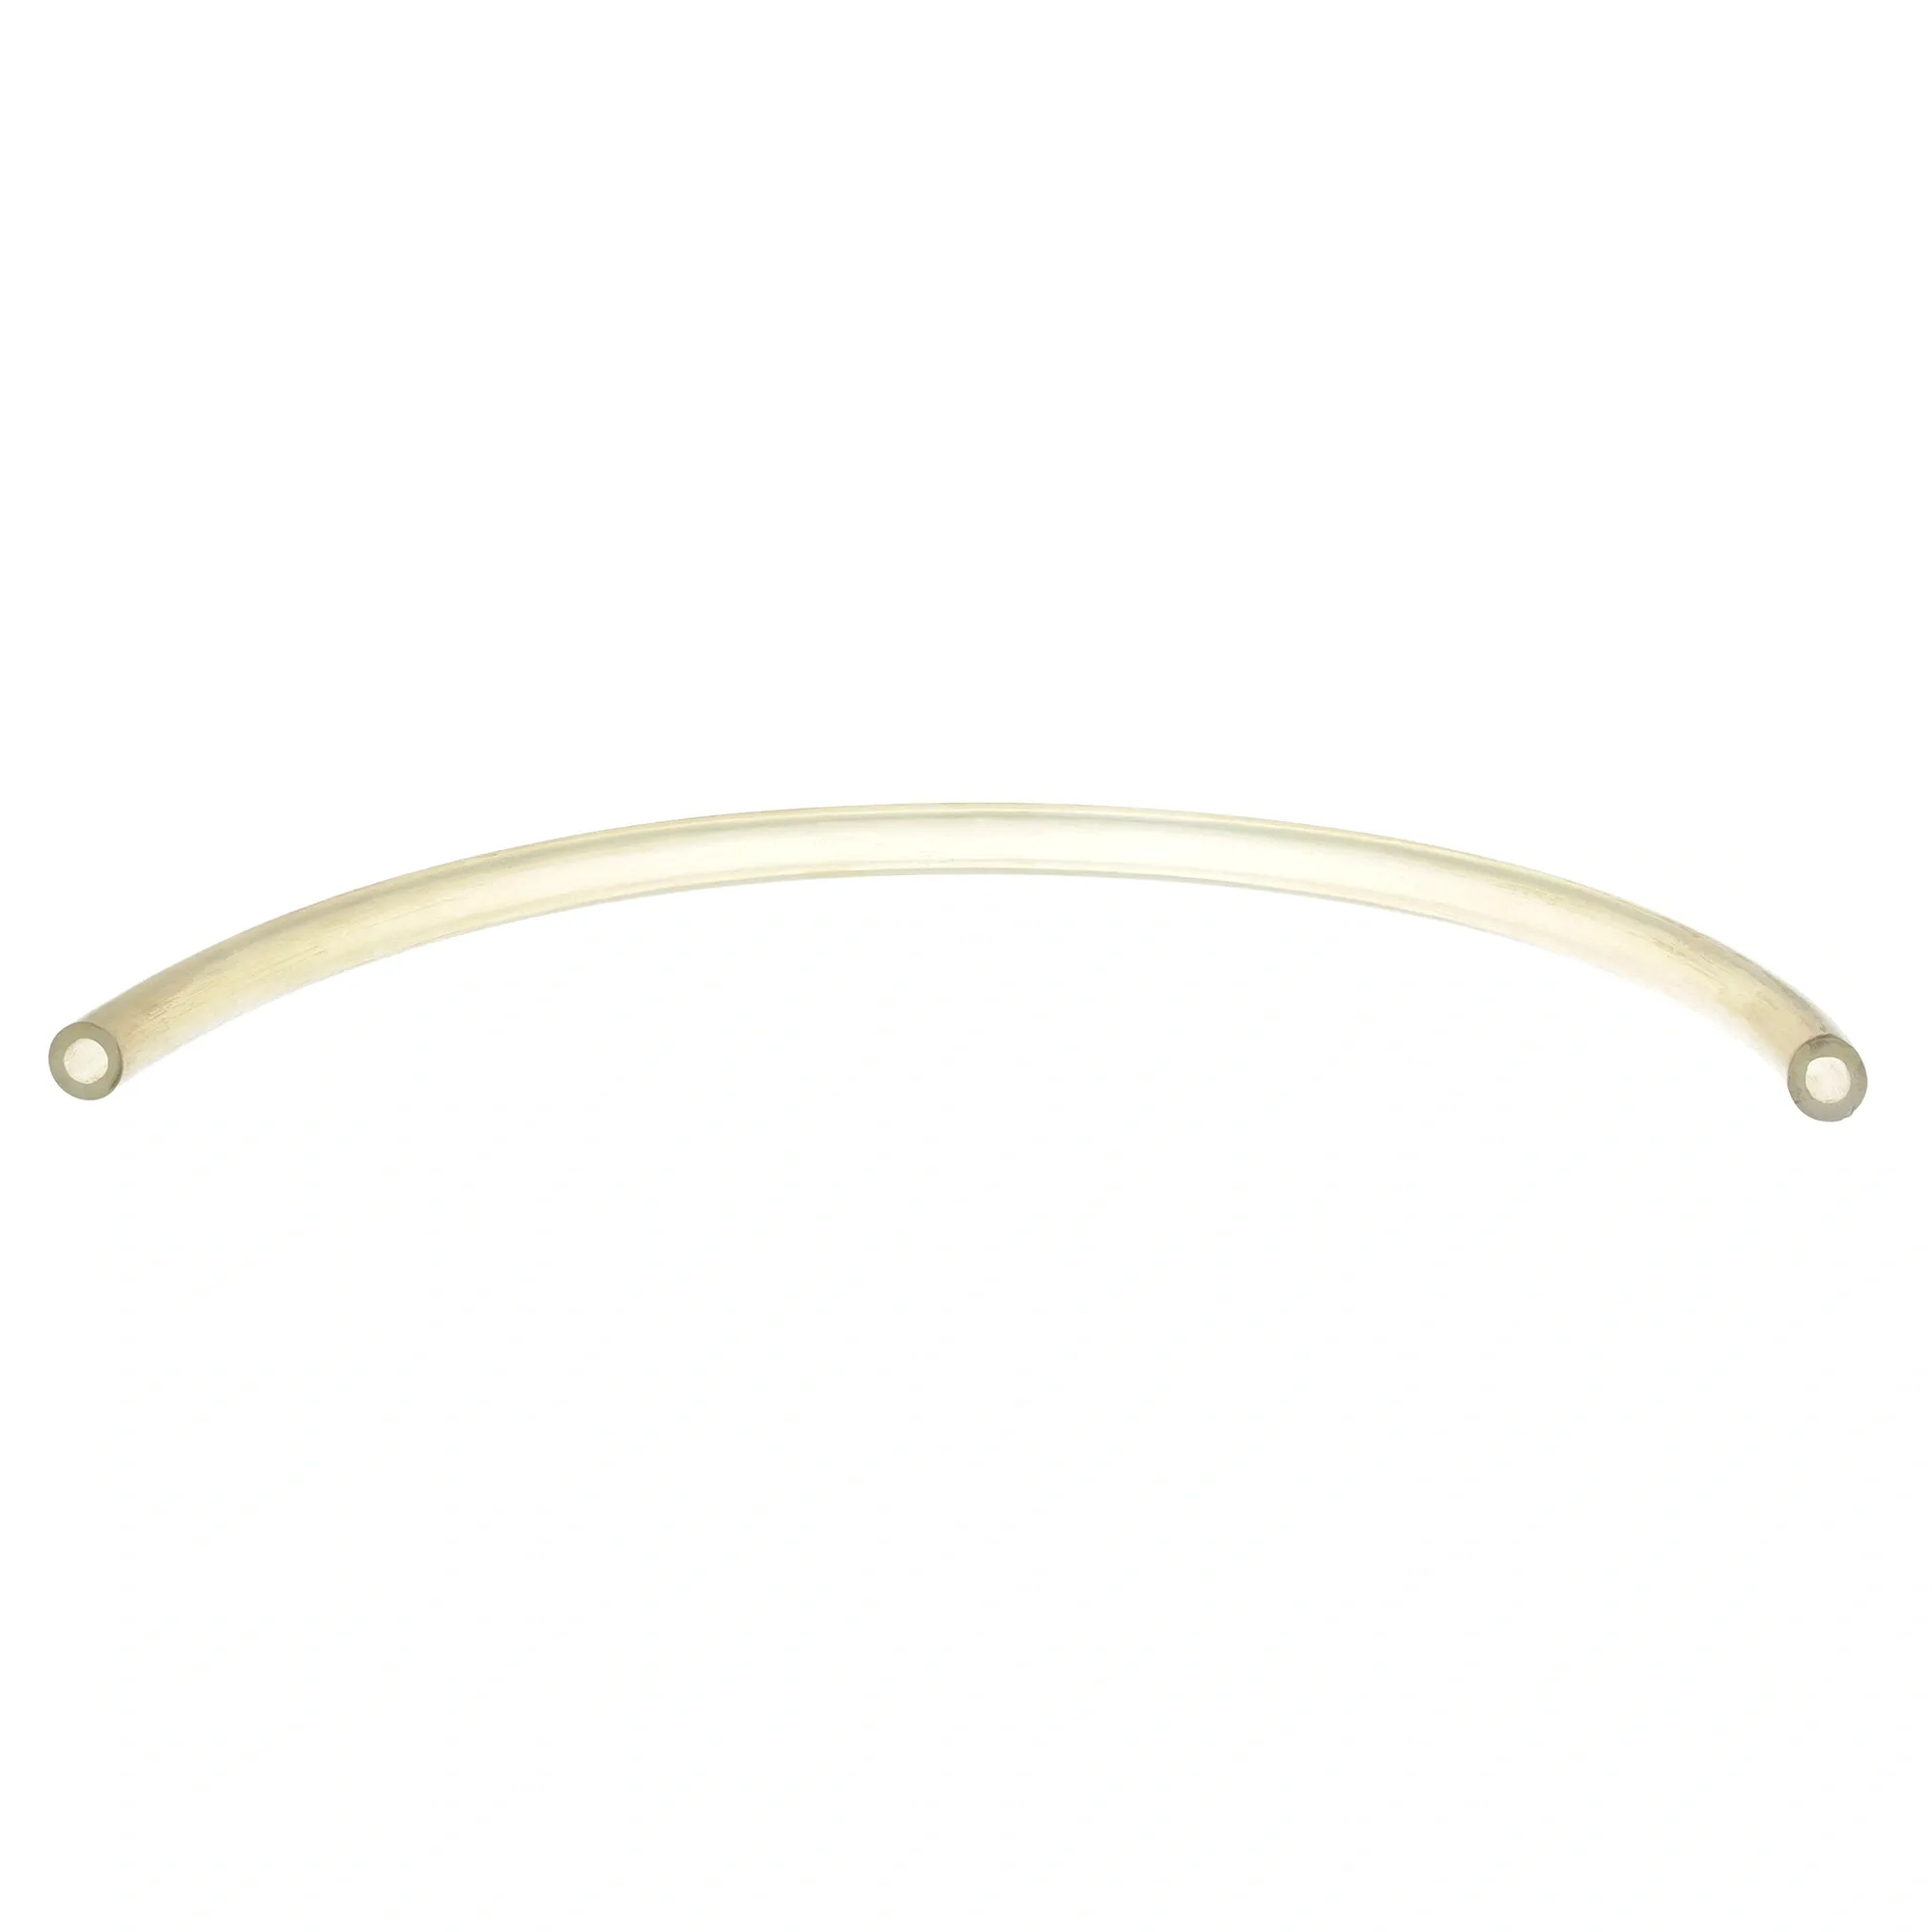
WC-5310 Curtis - Clear Silicone Tubing for Coffee Makers
Brand: b2bfsi.com
Shop the WC-5310 Curtis clear silicone tubing, ideal for coffee maker applications. This high-quality silicone tubing ensures durability and flexibility, making it perfect for various brewing needs. Clear design for easy visibility of fluid flow Perfect fit for coffee machines and beverage dispensers Available by the foot for customizable lengths Replaces Part Number Curtis: WC-5310 Specifications Internal Diameter: 5/16 inch Outer Diameter: 9/16 inch Material: High-quality silicone
Category: Home & Garden > Kitchen & Dining > Kitchen Appliance Accessories > Coffee Maker & Espresso Machine Accessories > Coffee Maker & Espresso Machine Replacement Parts > Milk Tubes